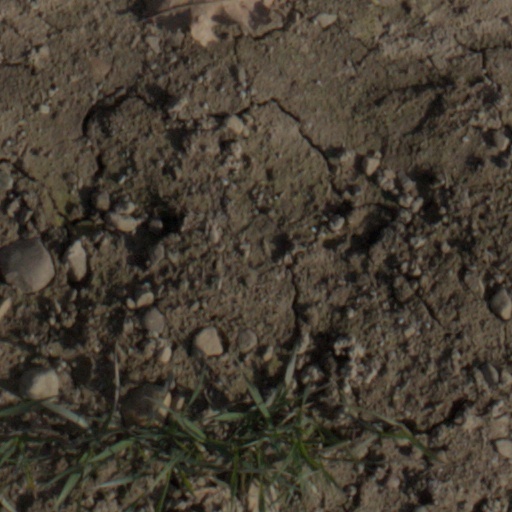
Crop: wheat